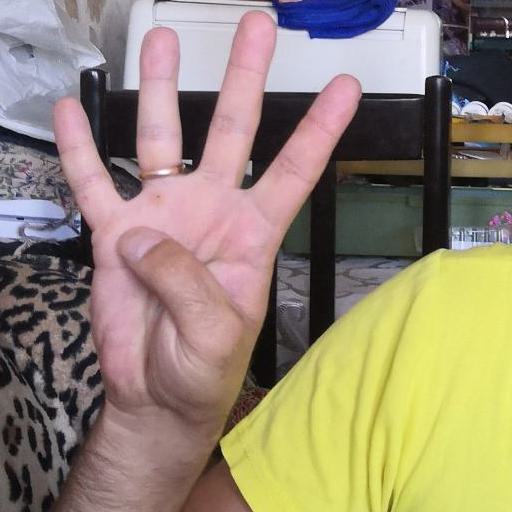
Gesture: four